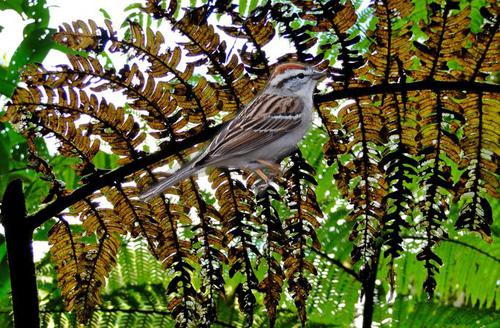
Bird species: Chipping_Sparrow
Bird type: landbird
Background: land